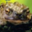
Label: frog